Mads Østberg

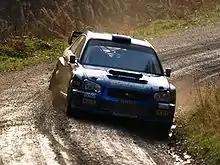
Østberg at the 2007 Wales Rally GB.

Østberg competed in his first rally in 2004. His first World Rally Championship event was the 2006 Swedish Rally, in which he finished 31st in his Subaru Impreza WRC 2003. In the 2006 season, he competed in two more WRC rallies; retiring at the Rally Finland and finishing 23rd at the Wales Rally GB.